1953 Tour de France, Stage 1 to Stage 11

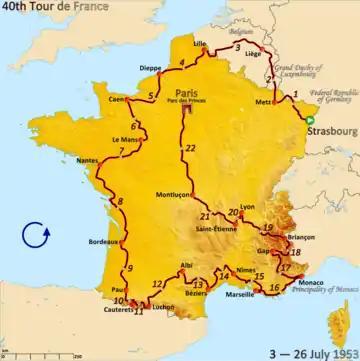
Route of the 1953 Tour de France; followed counterclockwise, starting in Strasbourg and finishing in Paris

The 1953 Tour de France was the 40th edition of the Tour de France, one of cycling's Grand Tours. It took place from 3 to 26 July, with 22 stages covering a distance of .